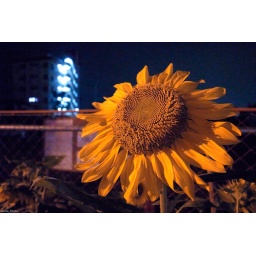
I can't visit sunflower field in this summer. Because I was busy.